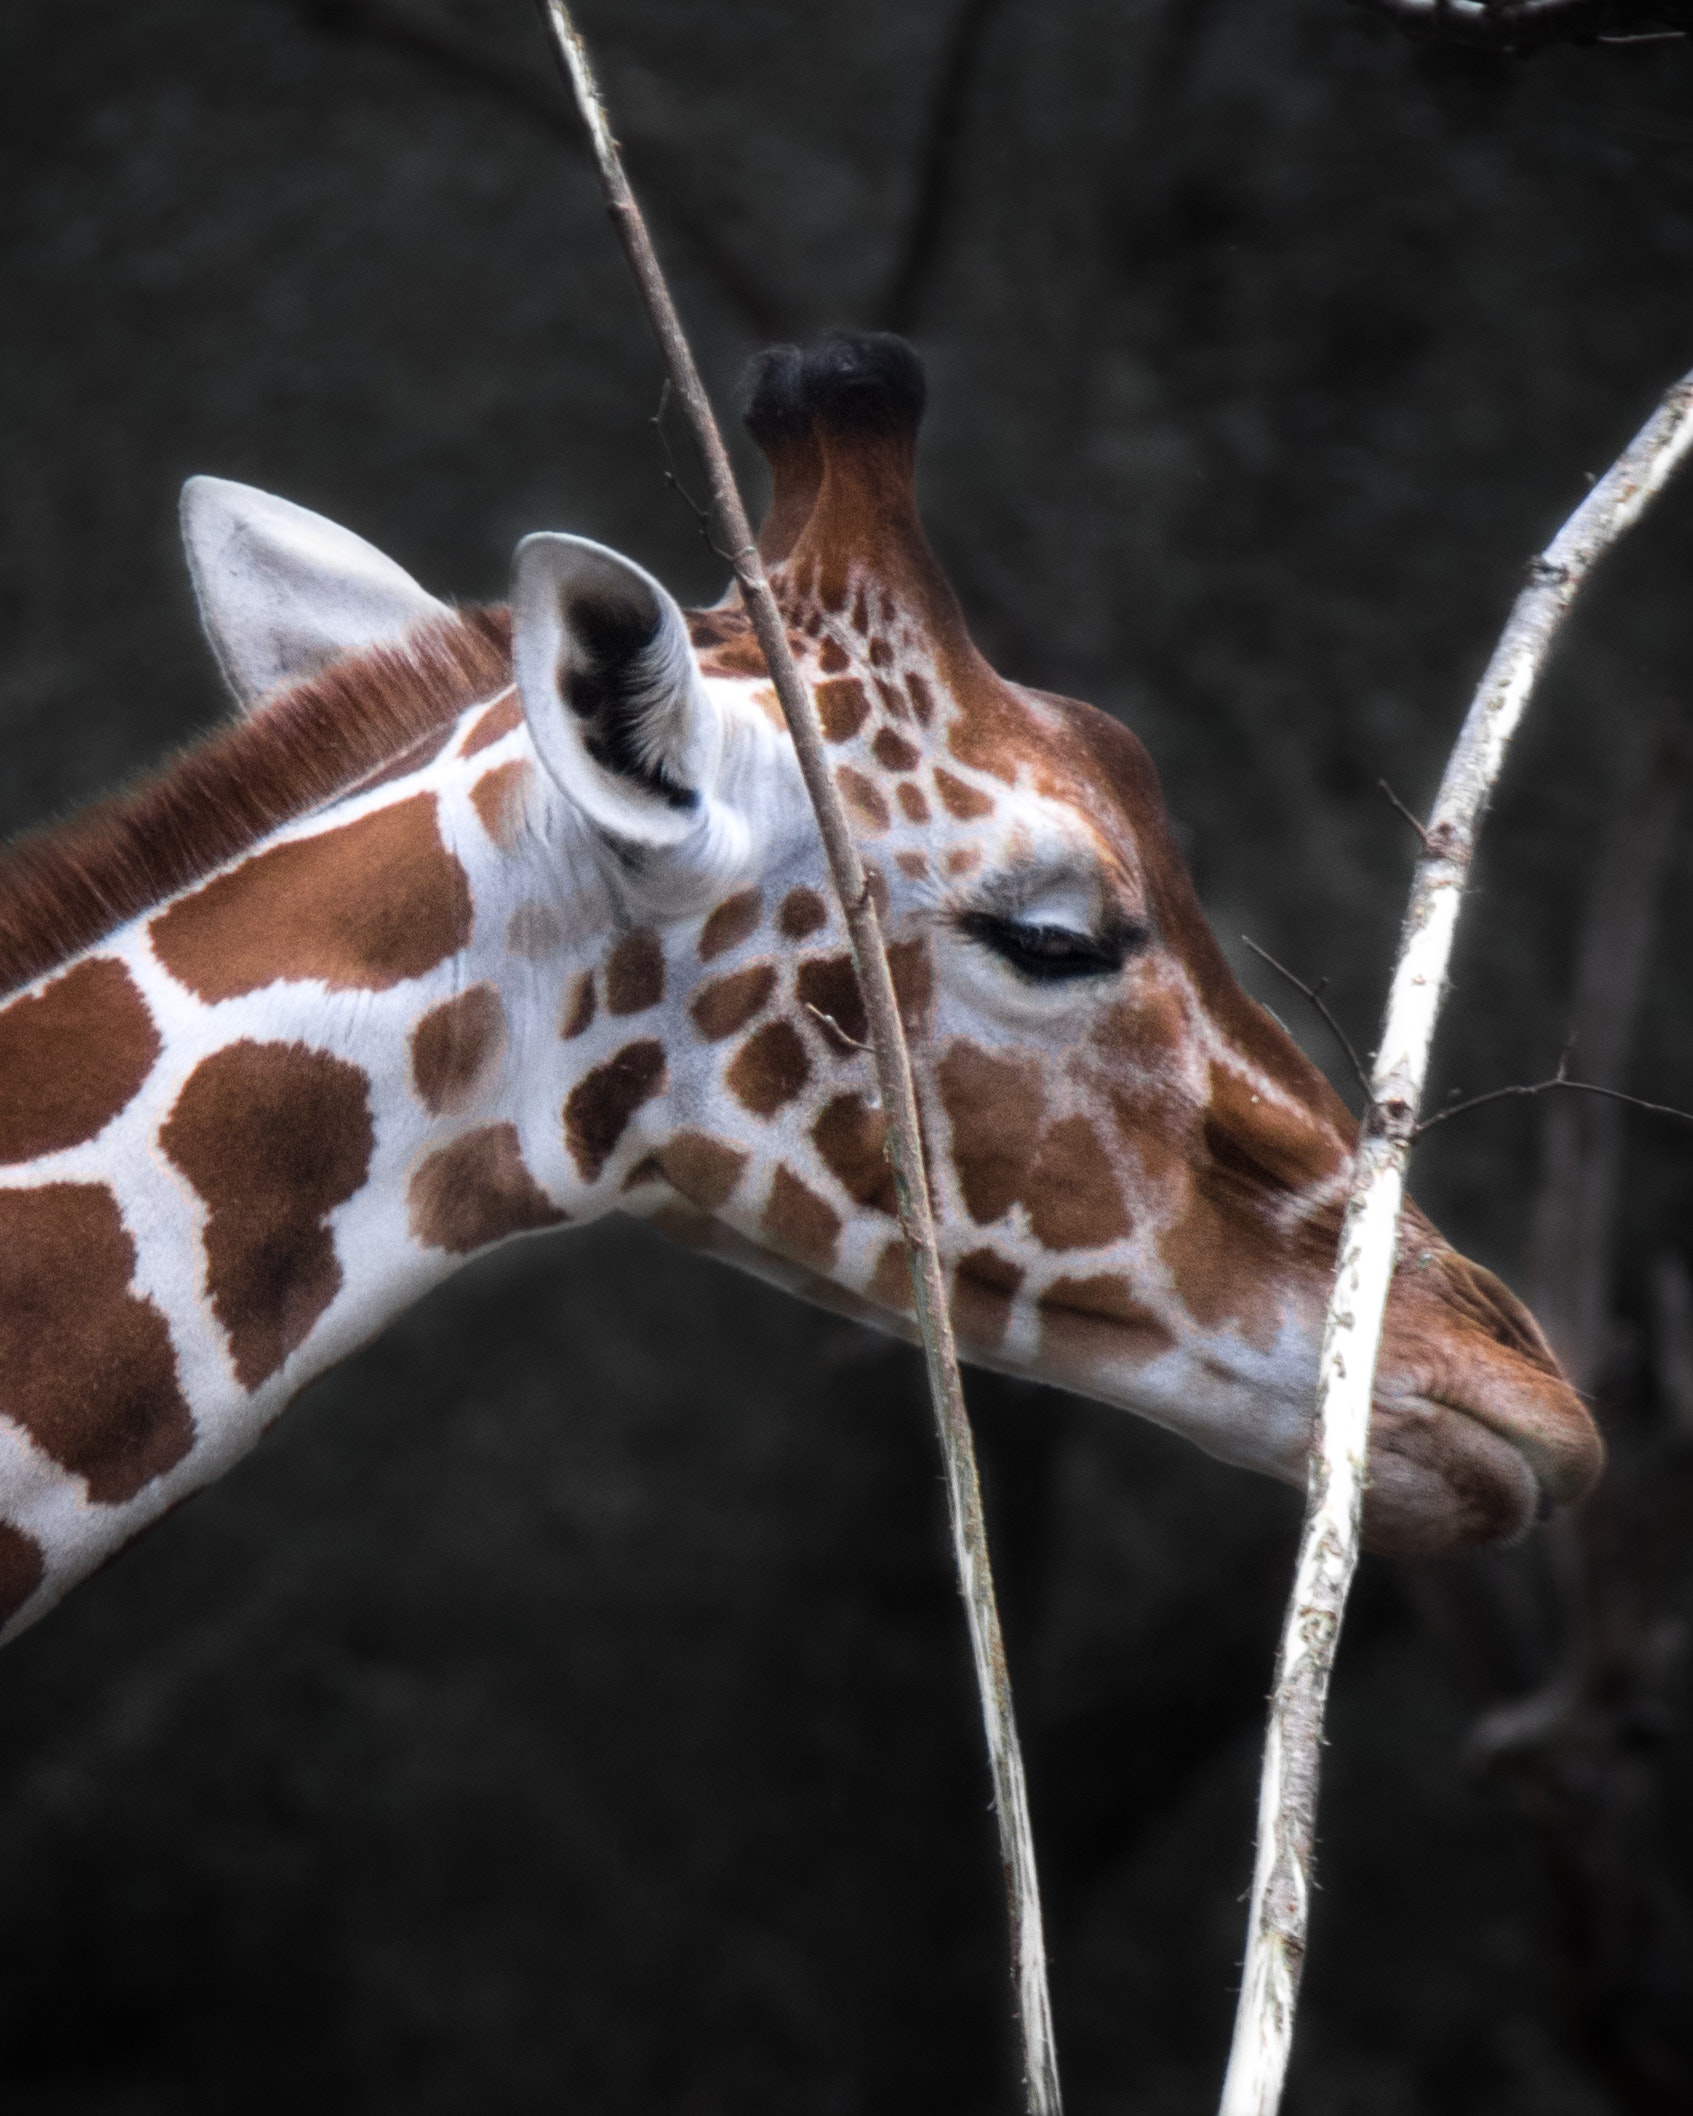
giraffe, terrestrial animal, giraffidae, wildlife, mammal, organism, zoo, snout, adaptation, close up, neck, fawn